China–Somalia relations

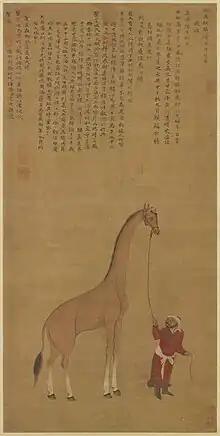

Relations between Somalia and China long predate the Middle Ages. Through trade, the peoples of both areas established good relations. Giraffes, zebras and incense were exported to the Ming Empire of China, which established Somali merchants as leaders in the commerce between Asia and Africa, and in the process influenced the Chinese language with the Somali language and vice versa. The Chinese exported celadon wares, spices and muskets in return for horses, exotic animals and ivory. The prominent Hui-Chinese explorer, mariner, diplomat and fleet admiral, Zheng He, arrived in his fourth and fifth voyage to the Somali cities of Mogadishu, Zeila, Merca and Berbera. Sa'id of Mogadishu, a Somali explorer, travelled to China in the 14th century, when China was ruled by the Yuan Dynasty, and noted the trading communities of the Chinese ports and cities.